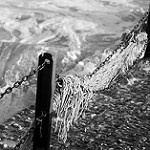
Label: B & W